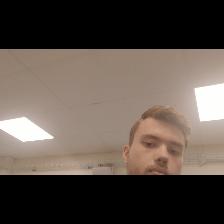
Label: Human